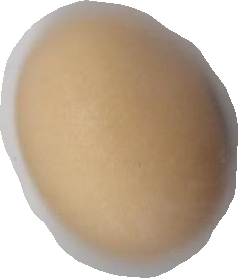
Variety: Anjasmoro